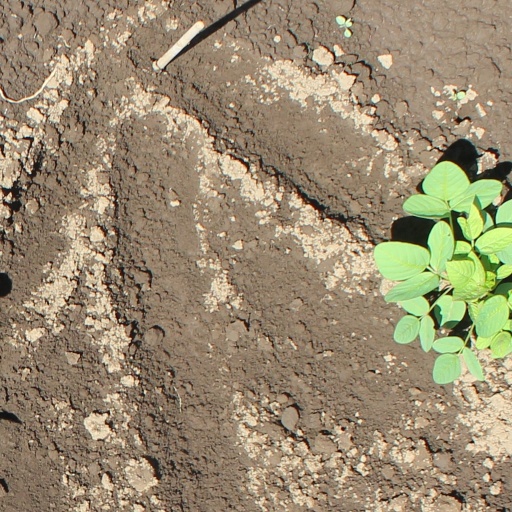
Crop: soybean